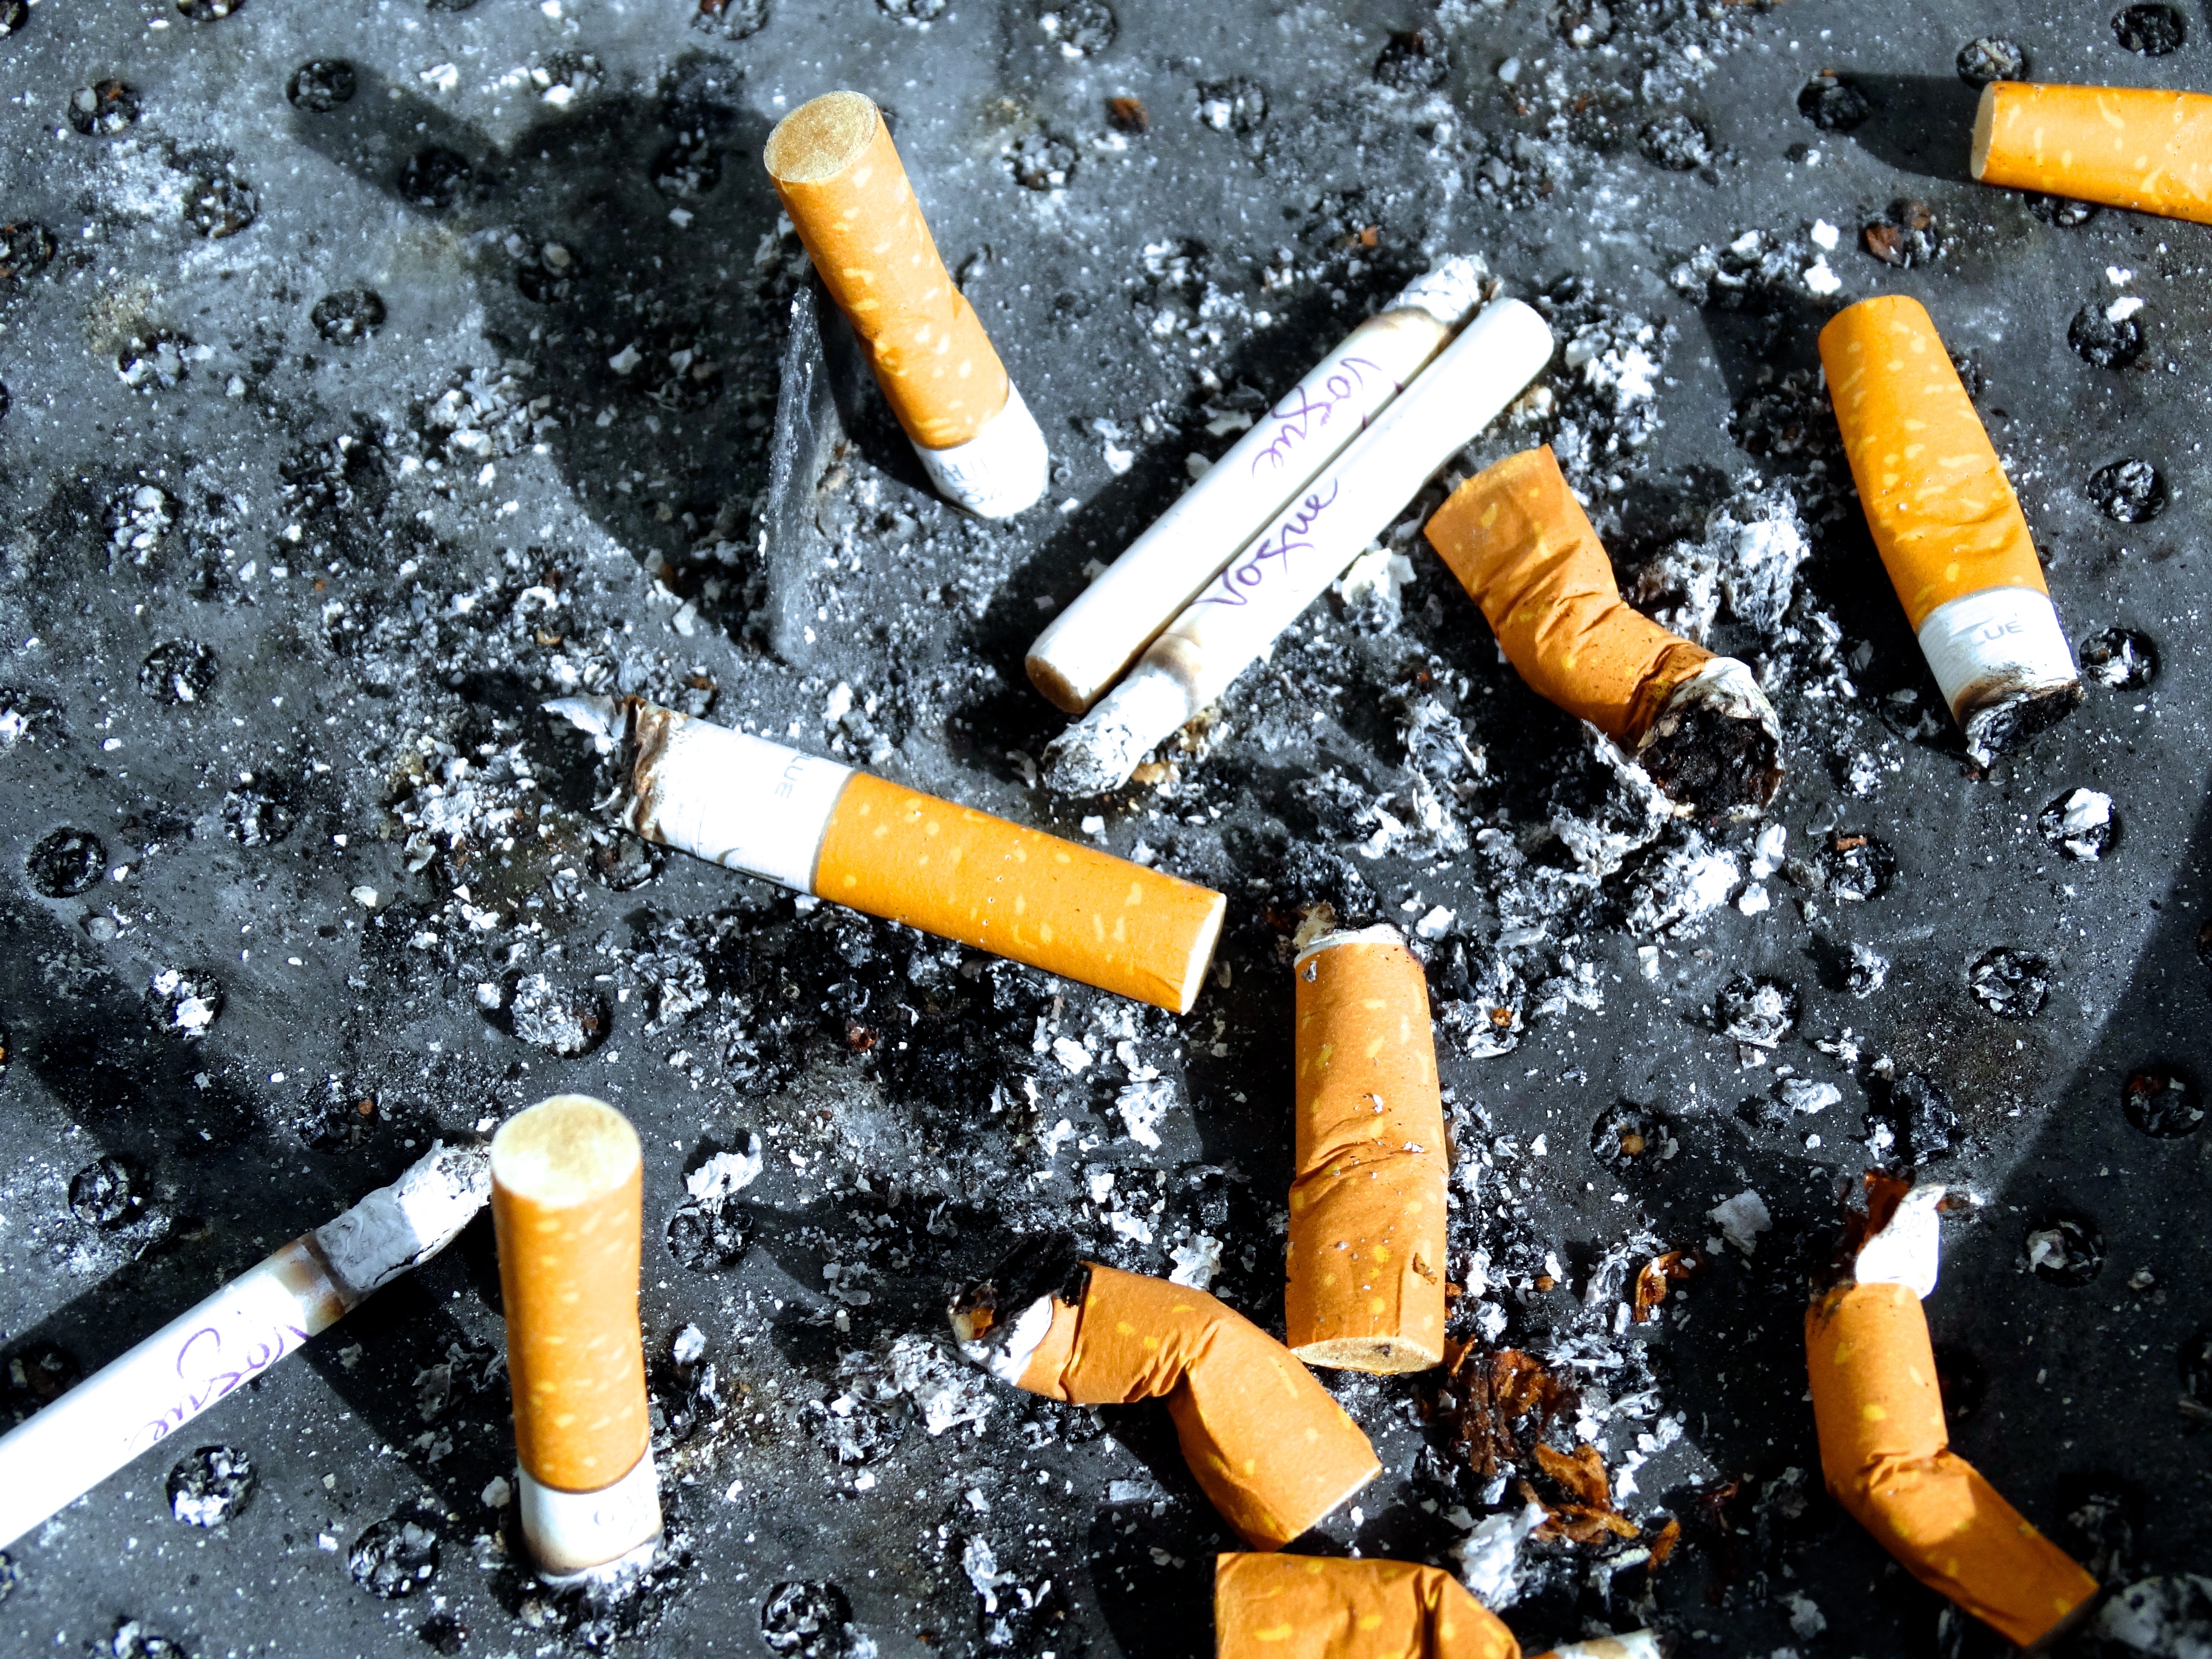
smoking, soil, ash, cigarette, stub, cigarette end, tobacco products